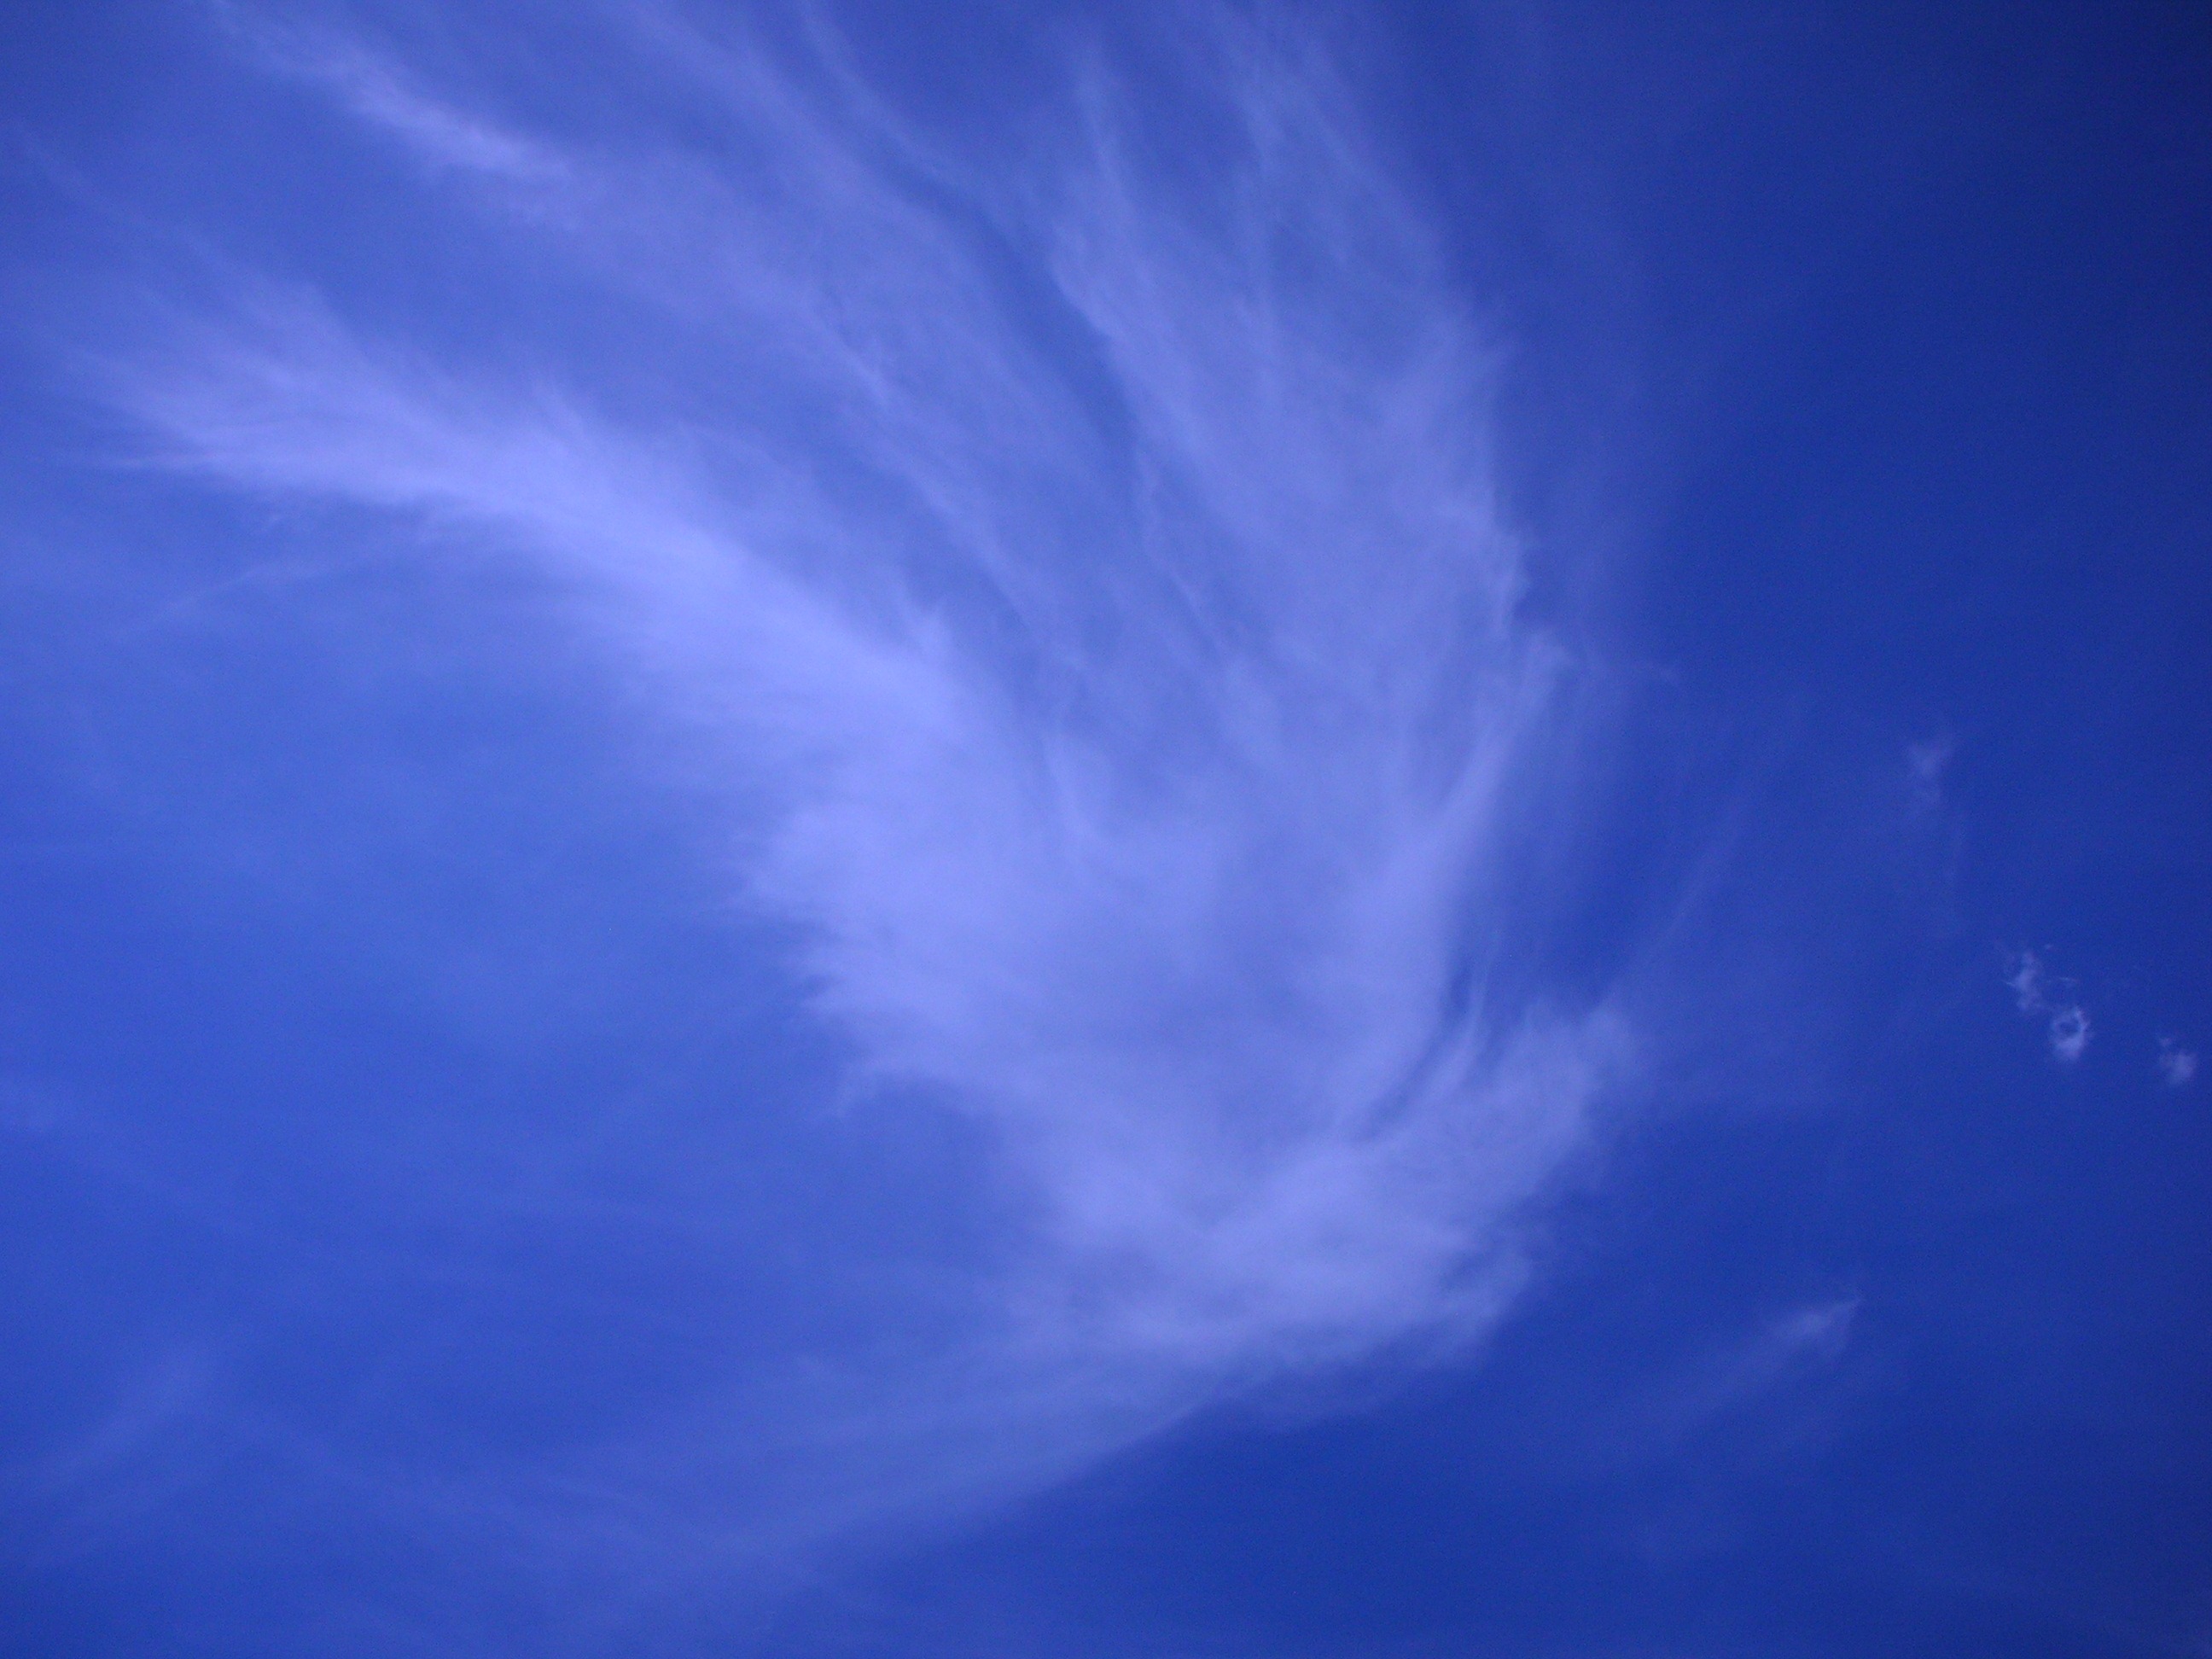
cloud, sky, atmosphere, cumulus, blue sky, clouds, phenomenon, meteorological phenomenon